KISF

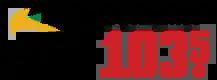
Previous logo

In March 1999, Heftel Broadcasting Corporation (which eventually became Univision Radio and then Uforia Audio Network) acquired the frequency, and flipped 103.5 to Regional Mexican as "La Nueva 103.5", becoming the first Spanish FM radio station serving the Las Vegas Hispanic community. On March 24, 2016, KISF rebranded as "Zona MX 103.5".